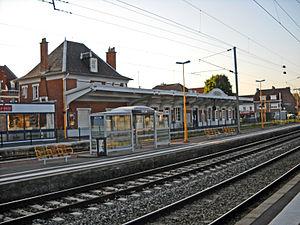
La gare de Seclin est une gare ferroviaire française de la ligne de Paris-Nord à Lille, située sur le territoire de la commune de Seclin, dans le département du Nord, en région Hauts-de-France.